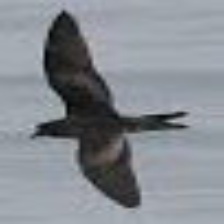
Species: ASHY STORM PETREL
Scientific name: OCEANODROMA HOMOCHROA